Calytrix fraseri

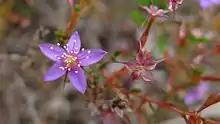
"Calytrix fraseri" flower with purple colour

Calytrix fraseri, commonly known as pink summer calytrix or pink summer starflower, is a species of flowering plant in the myrtle family Myrtaceae and is endemic to the south-west of Western Australia. It is a shrub with oblong, linear or elliptic leaves with the narrower end towards the base, and pink, cerise or pinkish purple flowers with about 35 to 55 stamens in several rows.